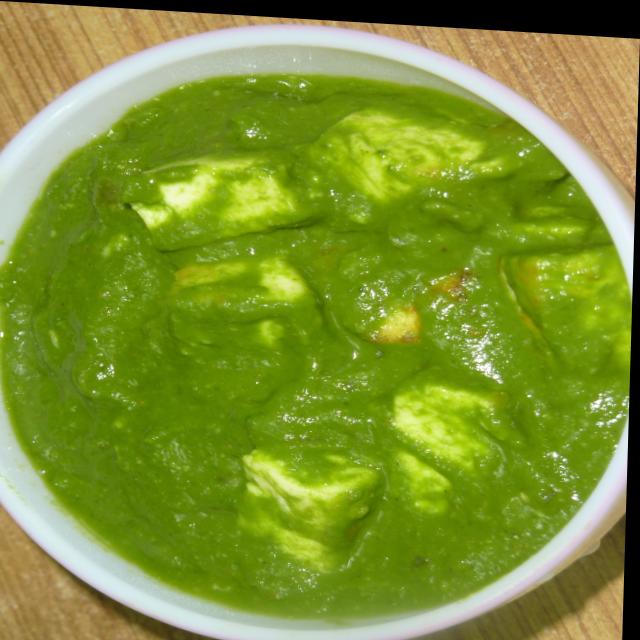
Dish: palak_paneer